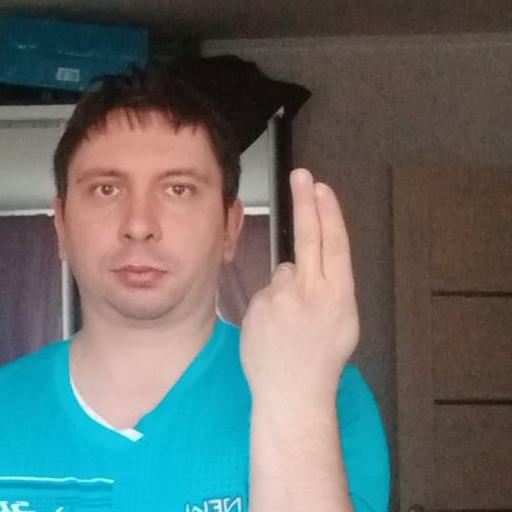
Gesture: two_up_inverted